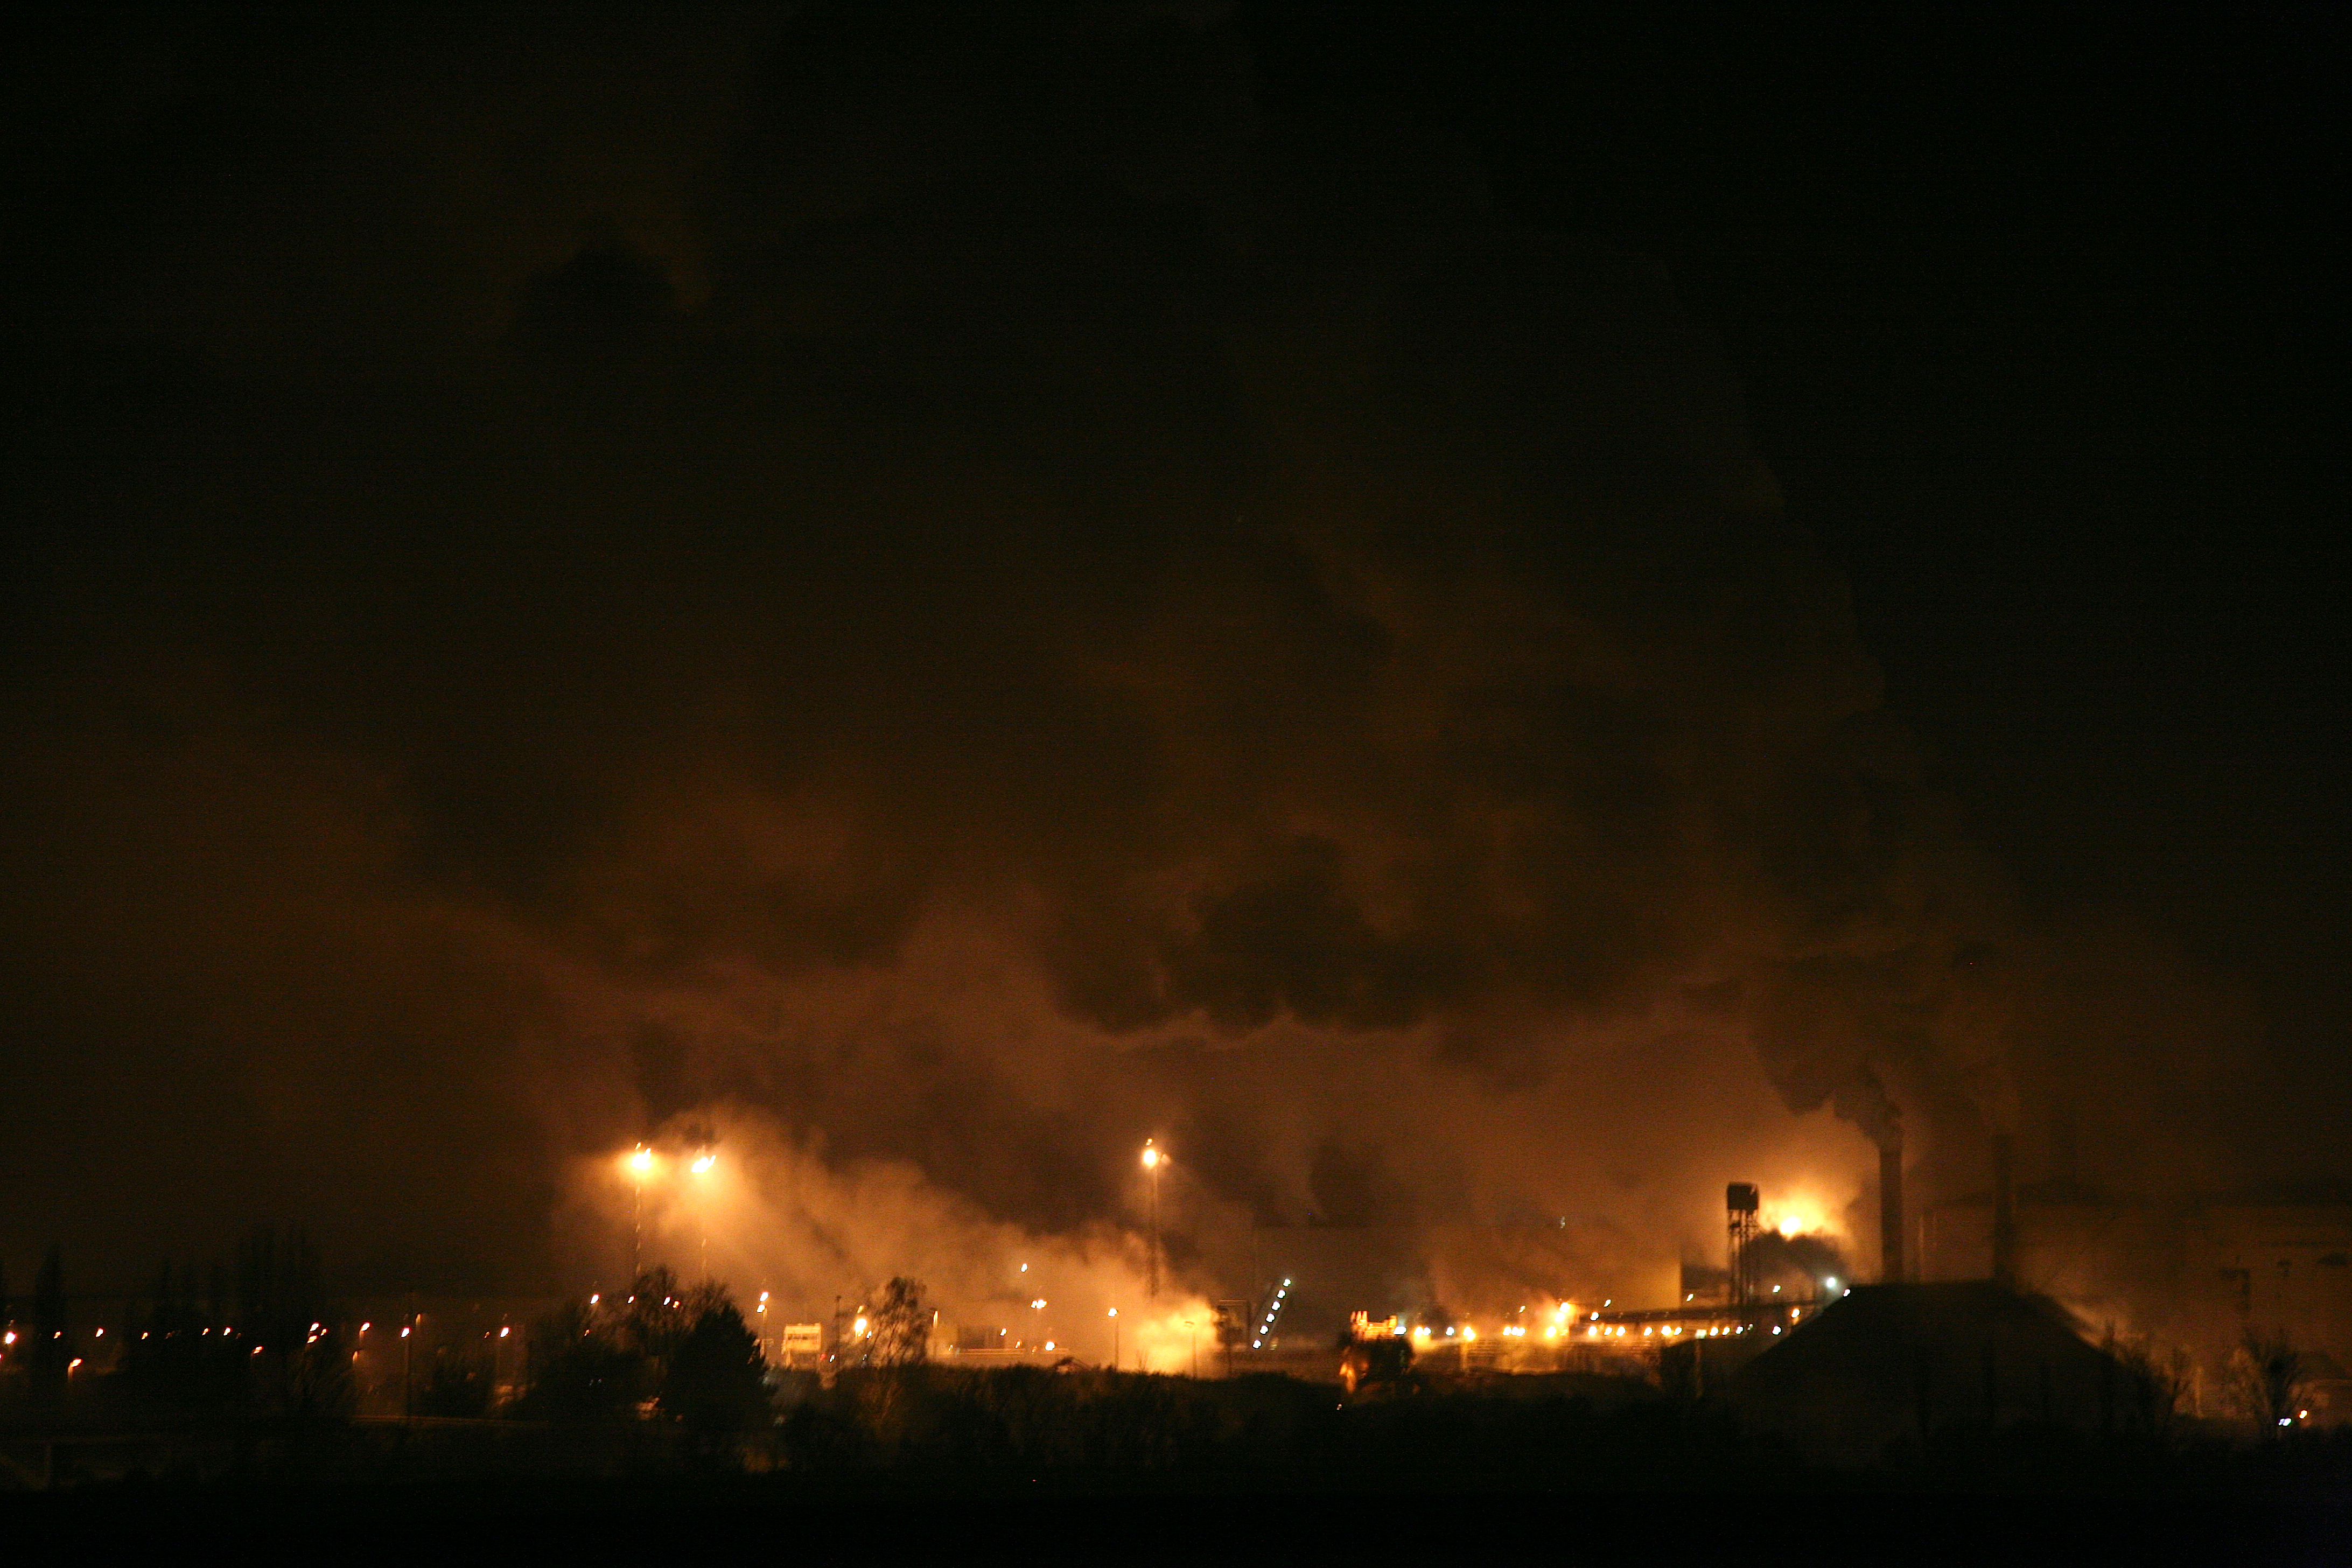
night, france, fire, factory, bonfire, explosion, nuit, event, pollution, industrie, fabrik, somme, wildfire, fabrica, picardie, usine, fabriek, fabbrica, roye